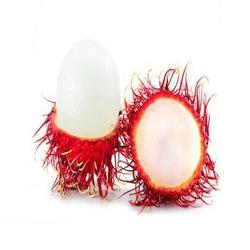
Label: Rambutan